Ibaraki Robots

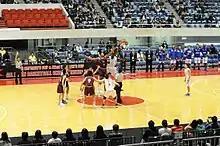
Robots

They practice at the M-Spo Arena in Minamimachi 3chome, Mito. M-SpoFacebook